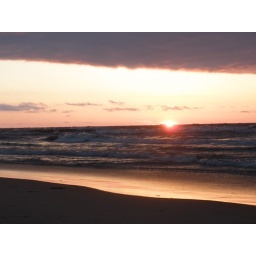
Eastern coast of the lake. It had snowed earlier, and the clouds broke just in time for the sunset! Beautiful!